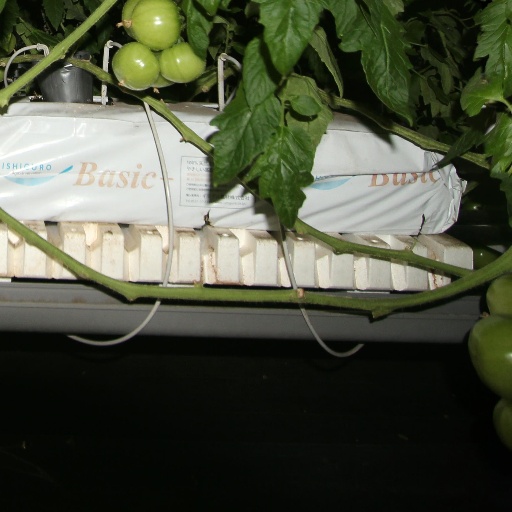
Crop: tomato